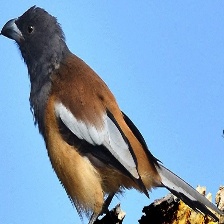
Species: RUFOUS TREPE
Scientific name: DENDROCITTA VAGABUNDA